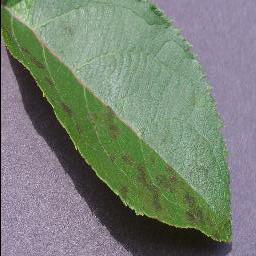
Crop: apple
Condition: scab